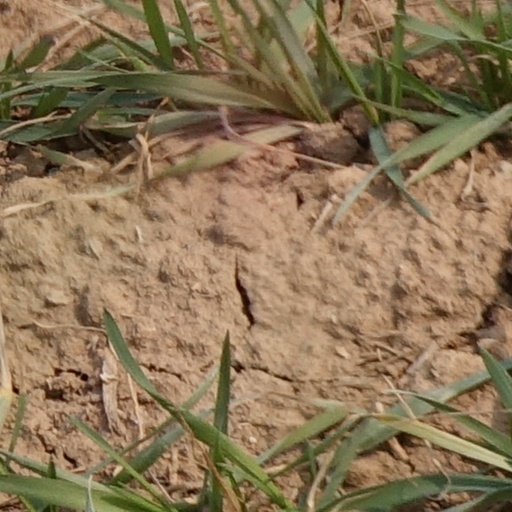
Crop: wheat